Funeral practices and burial customs in the Philippines

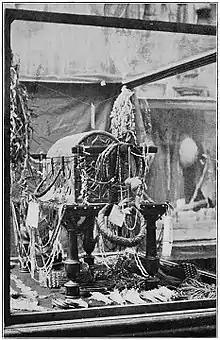
A coffin of an Igorot noble with his coronets and other ornaments (c. 1900)

The Apayaos-also known as the Isnegs or Isnags-of the Cordillera Administrative Region, wrap the deceased person in a mat ("ikamen"), and is then carried on the shoulders of the immediate male family members. Items are placed inside the coffin in order to help the deceased person throughout his/her journey. For example, a jar (basi) is placed in the coffin to quench the deceased one's thirst. Another example is a spear and shield also being put inside in order to help him/her protect himself/herself from enemies during the journey. The coffin is then lowered into either the kitchen area of their families home or in a burial site owned by his/her family.